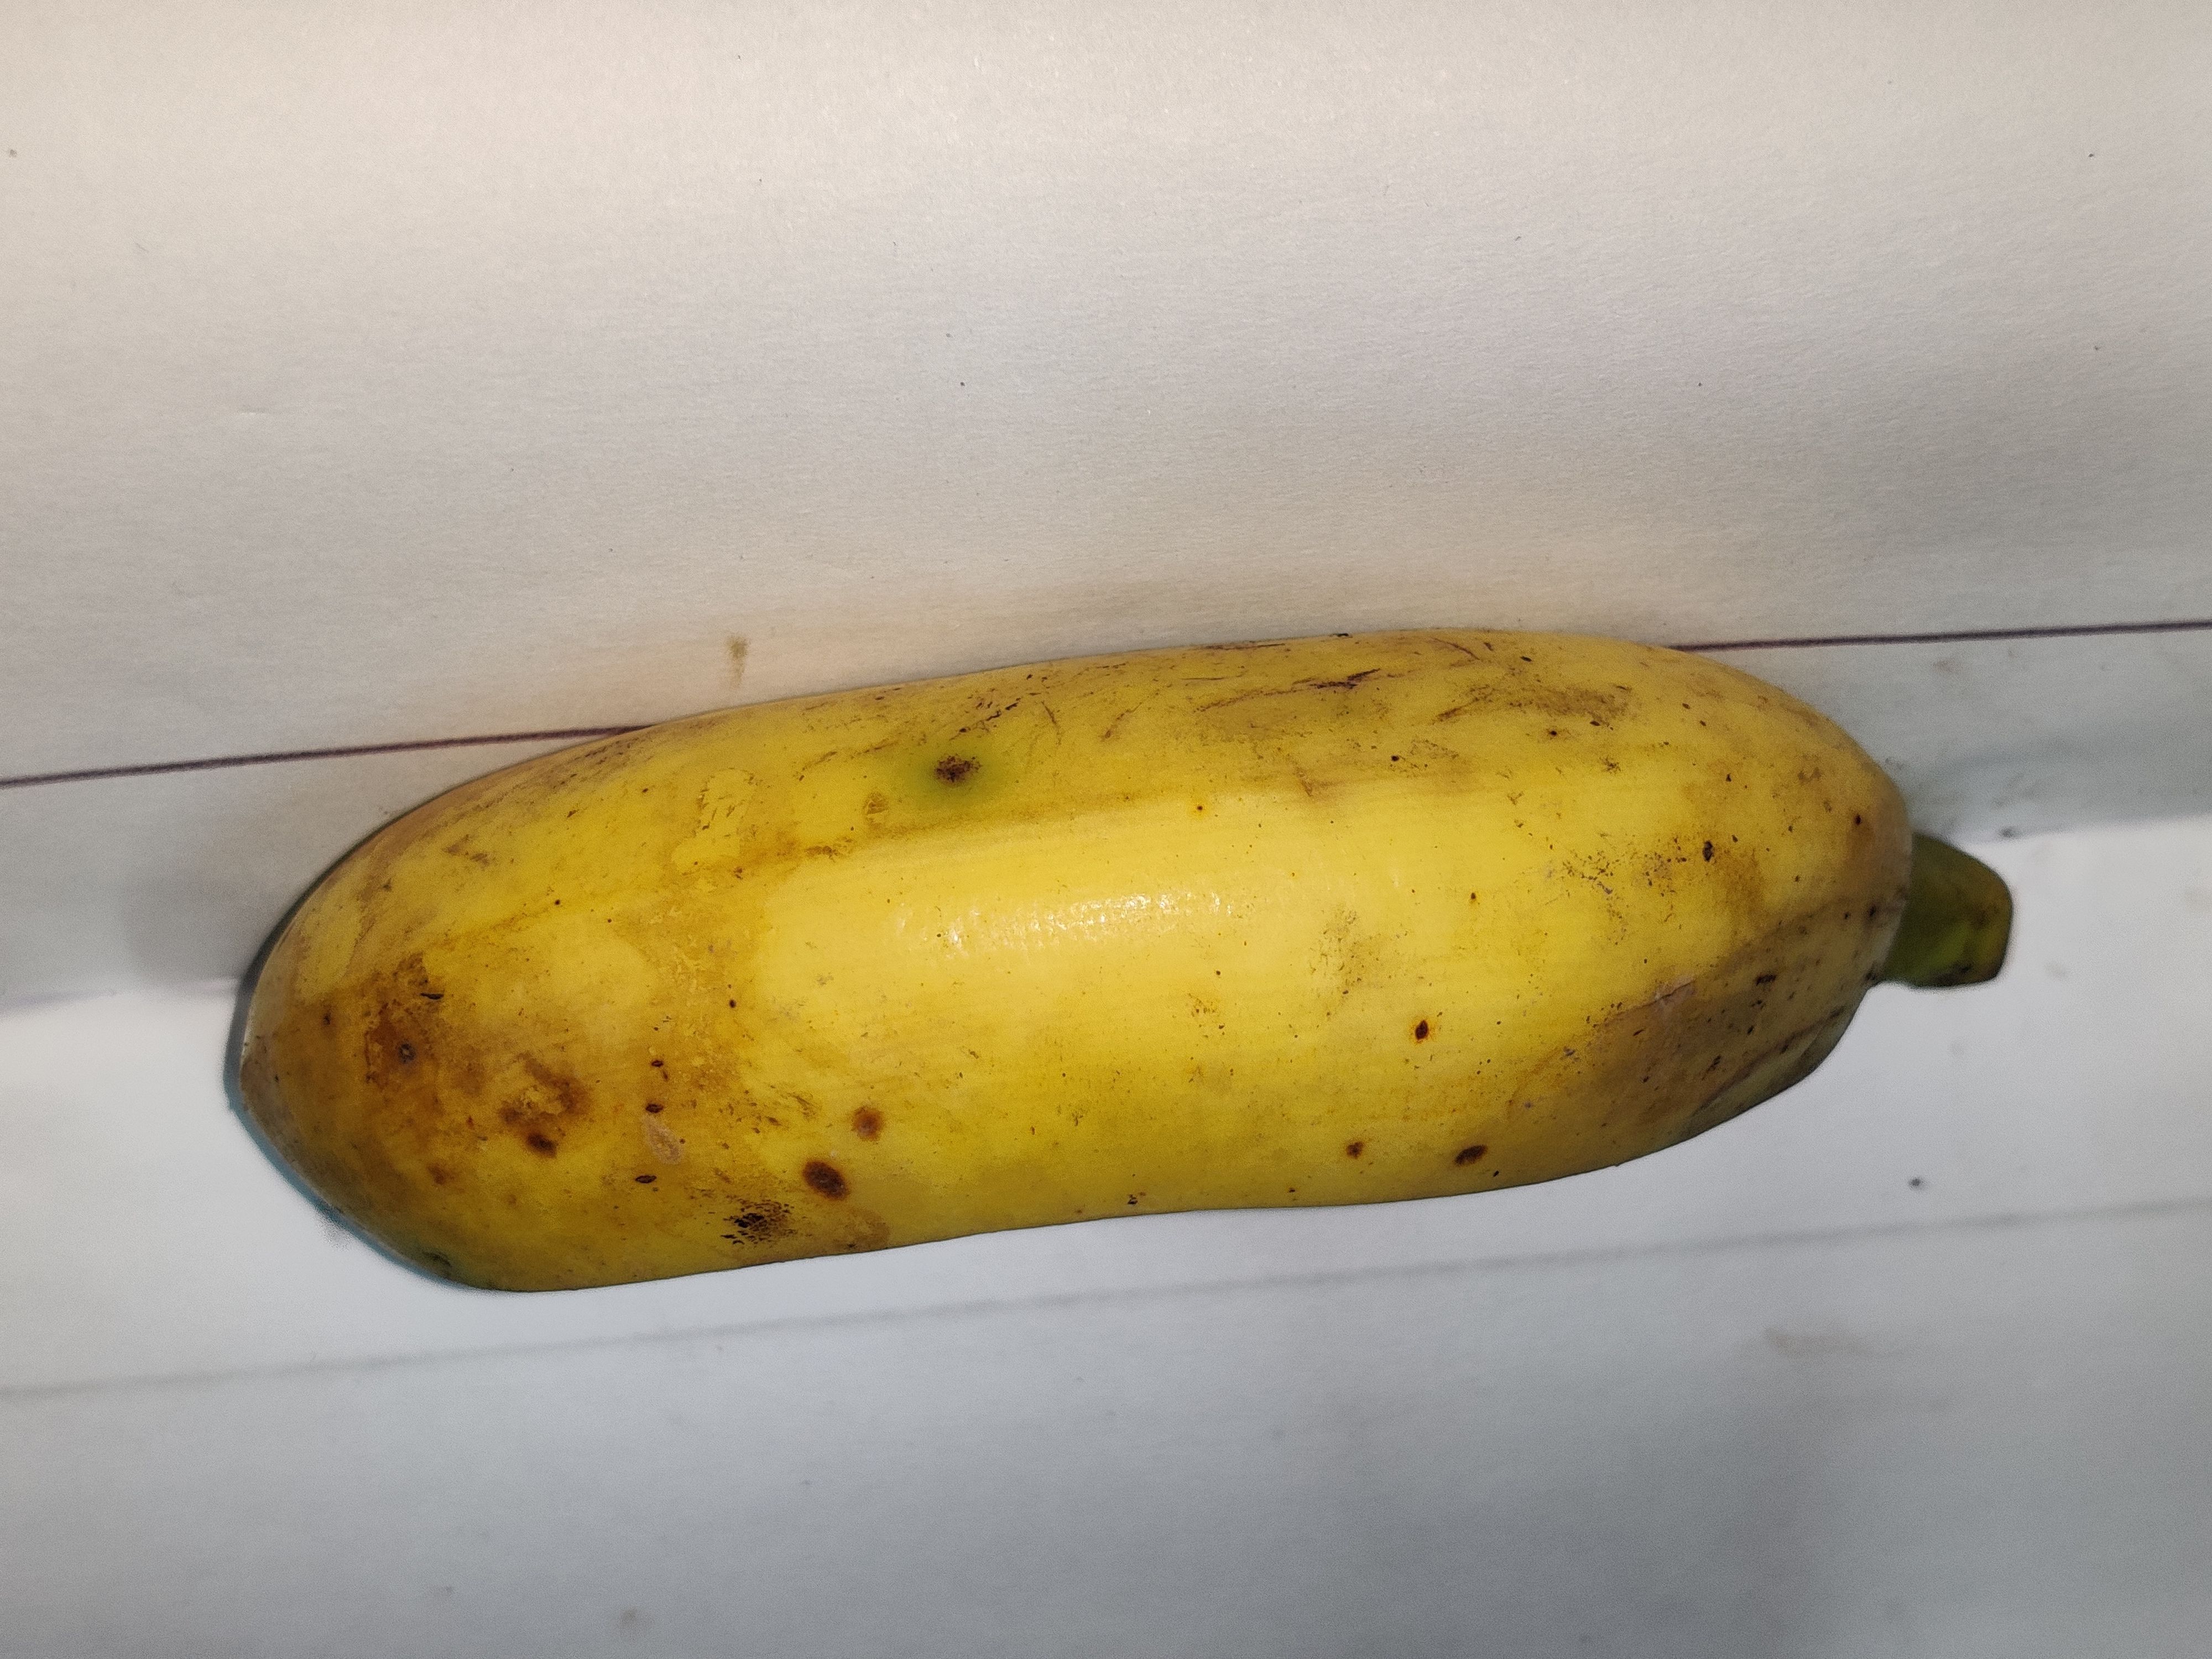
Fruit: banana
Grade: 2nd-grade